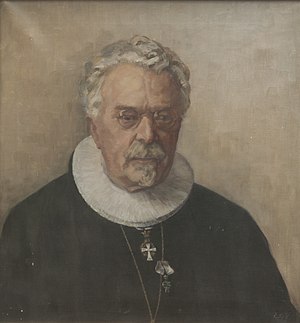
Oluf Olesen
Oluf Kirstein Peter Vogn Olesen, maleri af Ellen Olesen Petersen
Oluf Kirstein Peter Vogn Olesen, biskop i Ribe 1923-1930. Malet af Ellen Olesen Petersen, datter af Oluf Kirstein Peter Vogn Olesen
Oluf Kirstein Peter Vogn Olesen. Biskop i Ribe 1923–1930 og far til kunstmaleren Marie Wandel.